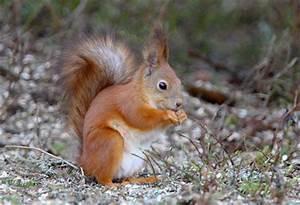
squirrel